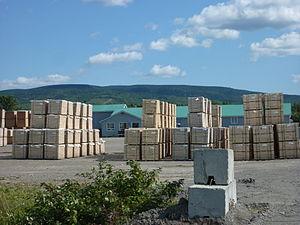
Usine de sciage à La Rédemption
La Mitis est une municipalité régionale de comté située dans la région administrative du Bas-Saint-Laurent au Québec au Canada. Elle a été créée le 1ᵉʳ janvier 1982 et son chef-lieu est la ville de Mont-Joli. Elle comprend 16 municipalités et deux territoires non organisés.
La Rédemption est une municipalité de paroisse de la province de Québec, au Canada, située dans la municipalité régionale de comté de La Mitis, au Bas-Saint-Laurent.